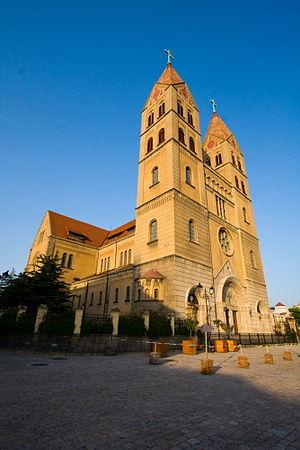
Le diocèse de Qingdao ou Tsingtao est un diocèse catholique de Chine dont le siège est à Qingdao qui se trouve dans la province ecclésiastique de Jinan.
Augustin Olbert, né le 16 novembre 1895 à Dossenheim et mort le 18 novembre 1964 à Heidelberg, est un missionnaire allemand de la société du Verbe-Divin qui fut évêque du diocèse de Qingdao en Chine.